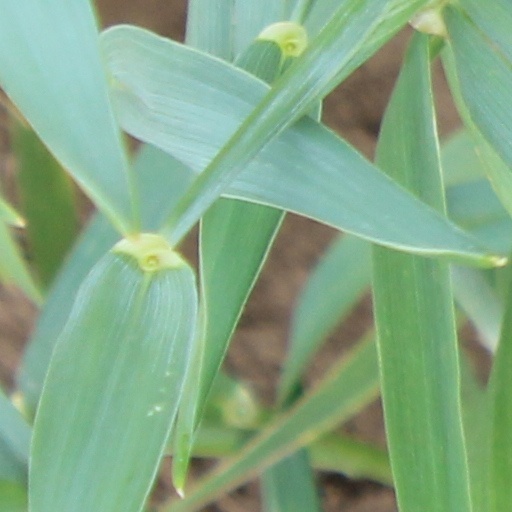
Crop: wheat